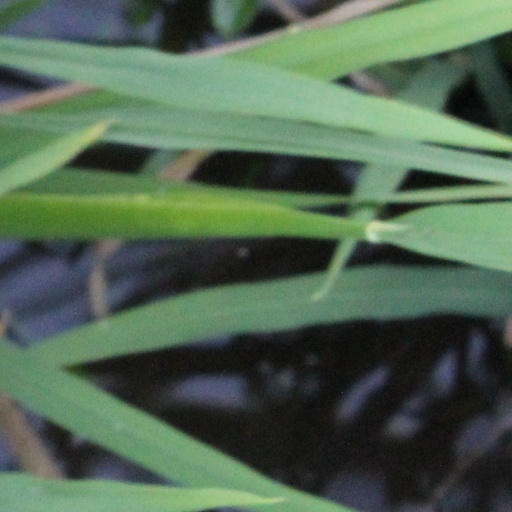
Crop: rice